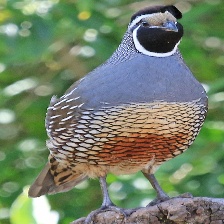
Species: CALIFORNIA QUAIL
Scientific name: CALLIPEPLA CALIFORNICA
ImageNet parent category: quail